Spialia sertorius

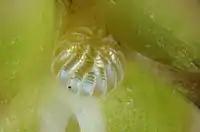
Egg

The red-underwing skipper can be confused with the species of the genus "Pyrgus". The underside has a cinnamon-red to yellowish base tone, while it is primarily greenish to brownish in the "Pyrgus" species. Since this coloring is less evident in older butterflies (and deviations occur), the characteristic arrangement of the spots on the underside of the hind wing should always be used to determine. On the upper side of the forewing, there is a series of small, distinctly bright spots in the submarginal bandage, which runs in a regular flat curve to the front edge. The four areas of the post-discal region further towards the wing base are also in a row, while in the species of the genus "Pyrgus," only three are side by side, and the fourth is disengaged. The wingspan is 22-26 mm.